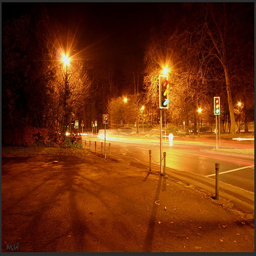
Street lights are lighting the empty street and adjacent parking lot.
an empty street at night with green street lights
Deserted street at night with the street lights glowing.
Street lights illuminating a roadway intersection at night.
A well lit steet with two green traffic lights.